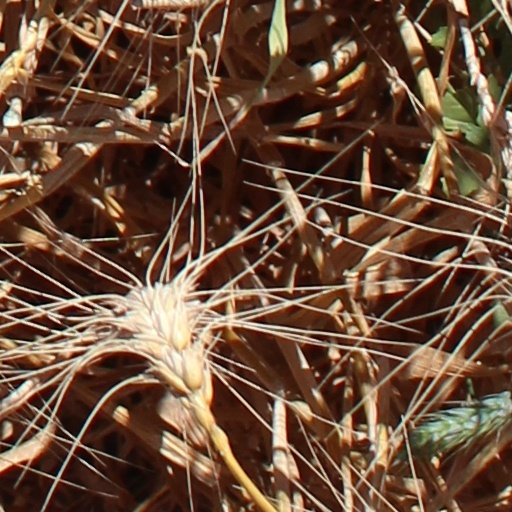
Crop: wheat